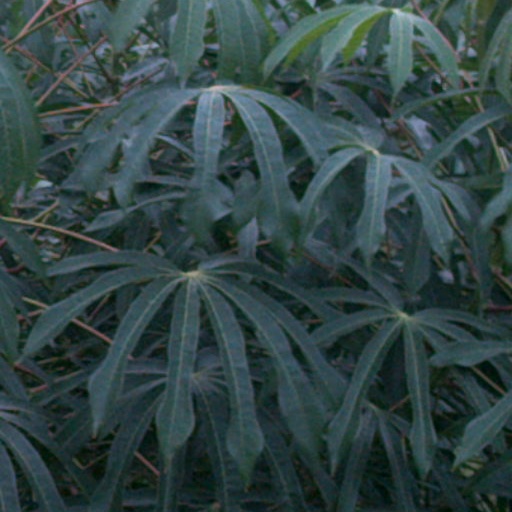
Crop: cassava